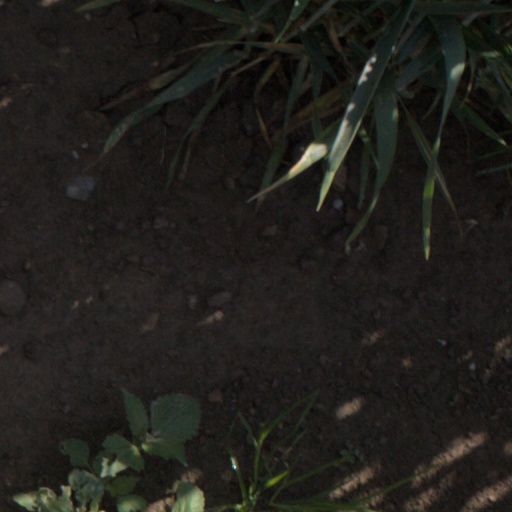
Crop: wheat